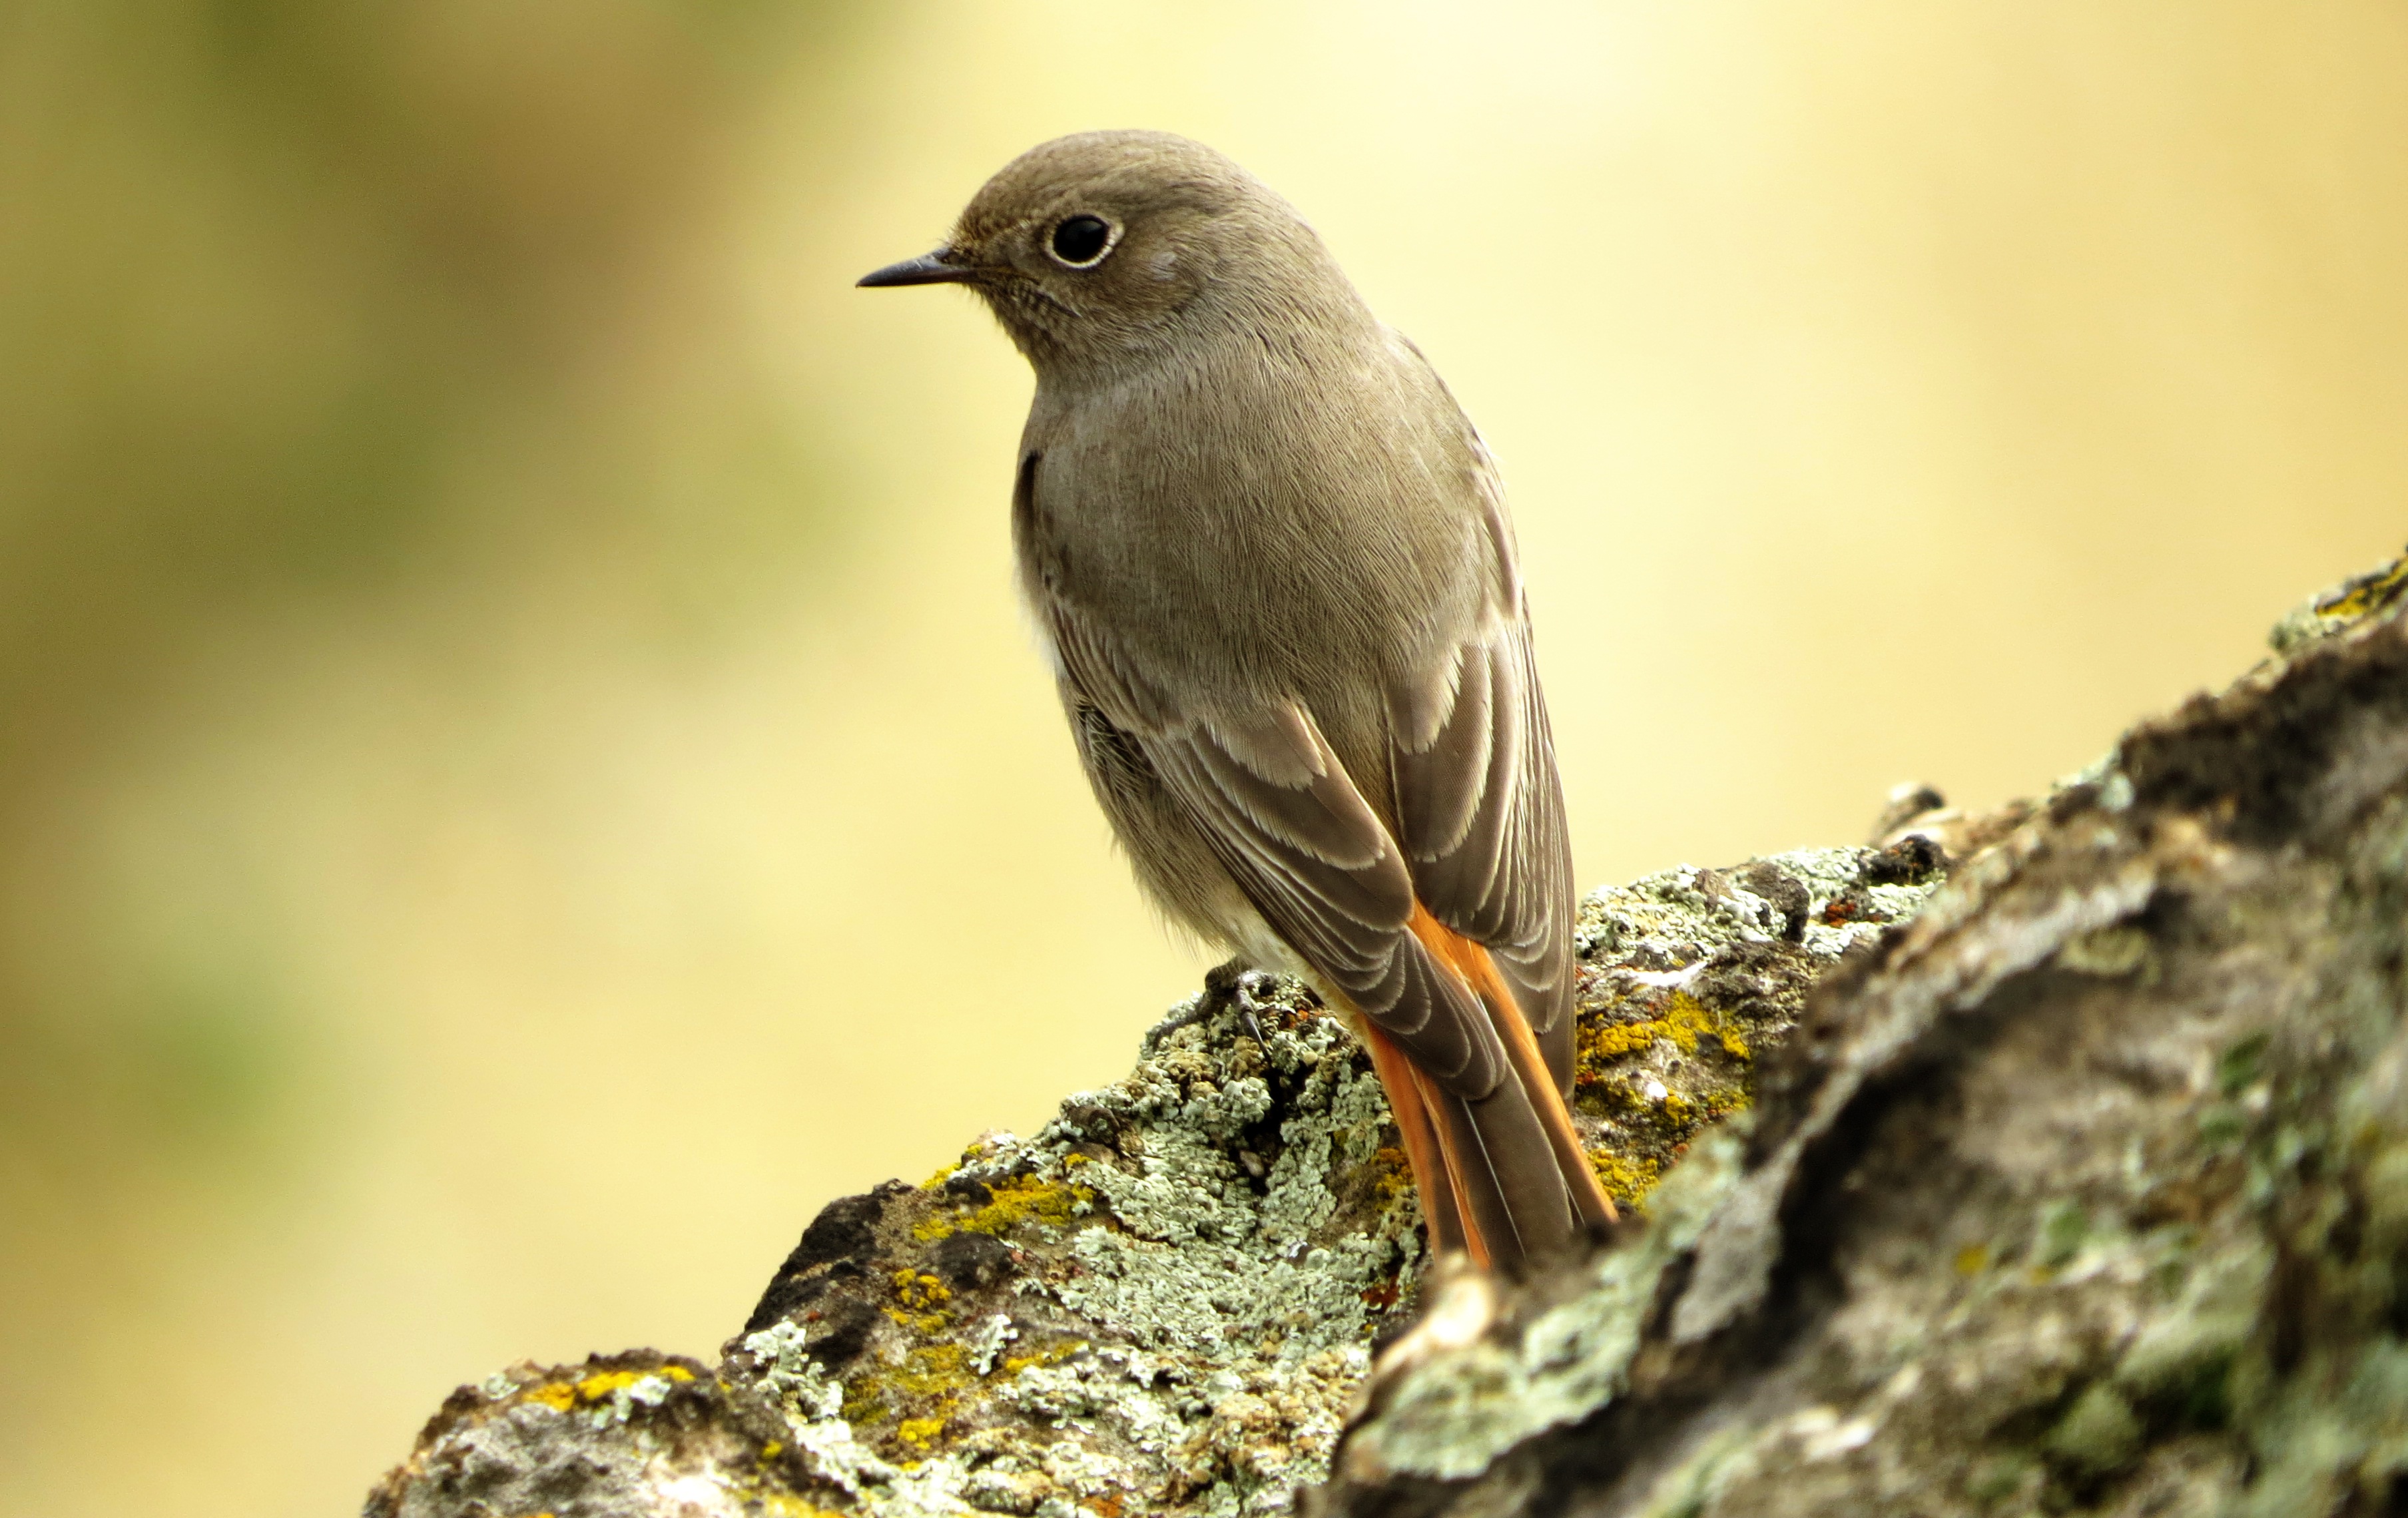
nature, branch, bird, wing, pen, animal, cliff, wildlife, beak, winged, garden, robin, feather, fauna, close up, birds, vertebrate, feathered, finch, blackbird, phoenicurus, redstart, wren, macro photography, garden bird, old world flycatcher, perching bird, emberizidae, phoenicurus phoenicurus